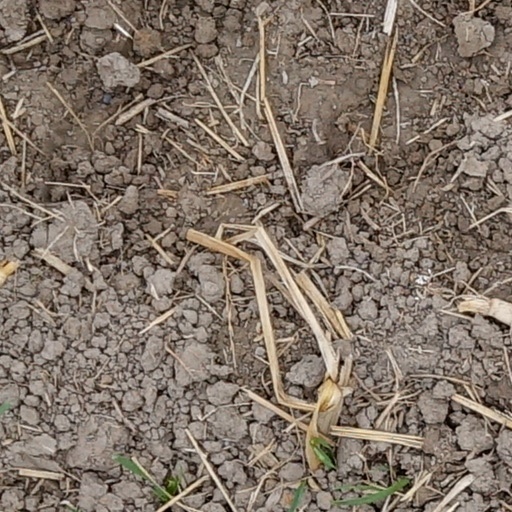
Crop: wheat